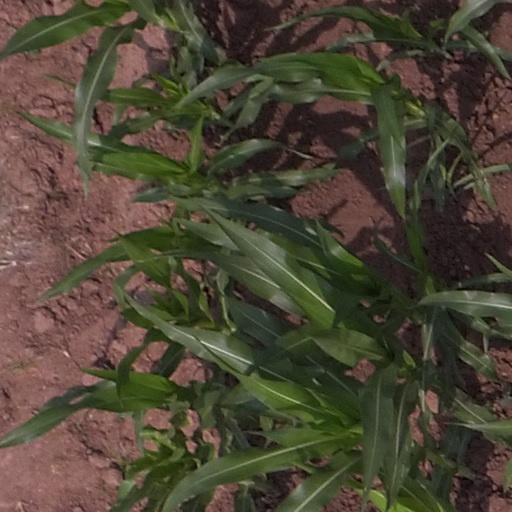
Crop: maize; corn